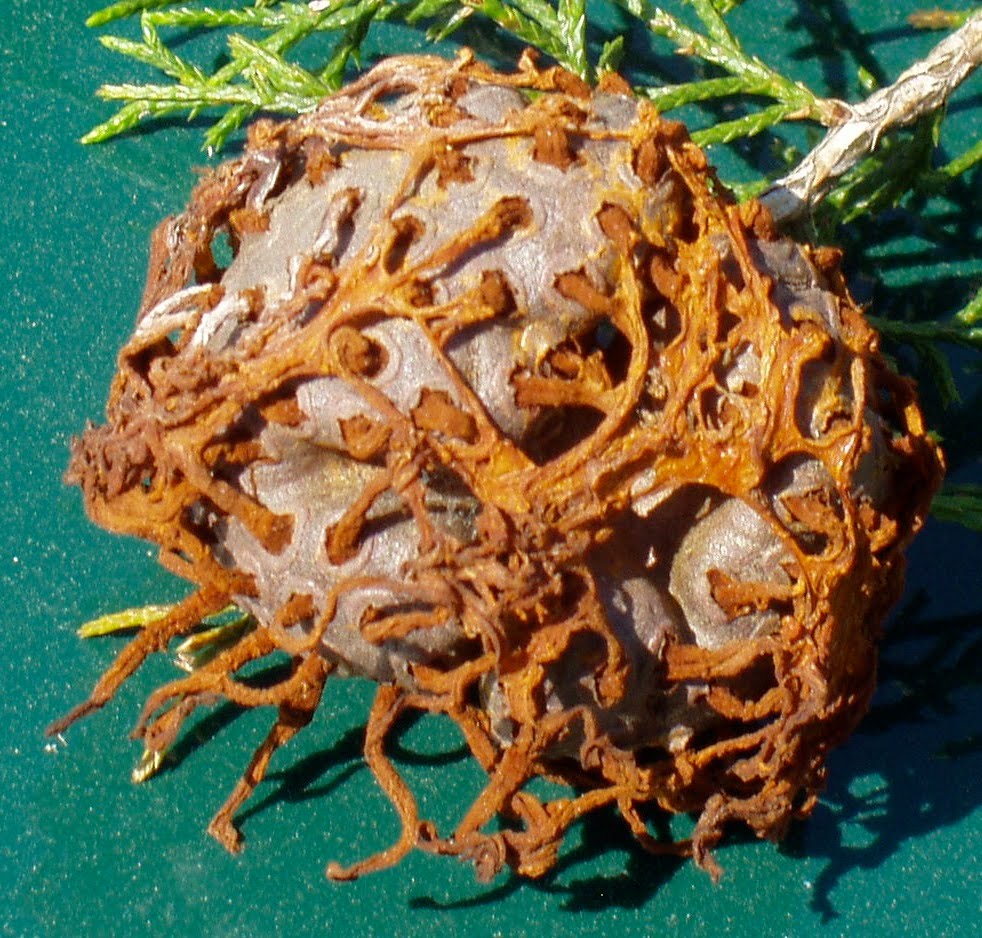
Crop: apple
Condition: rust